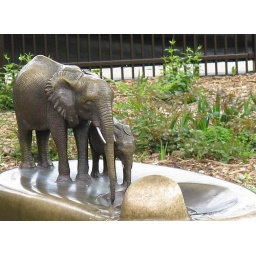
You can see the water is running continuously in this fountain How wasteful.But I loved the statue of the elephants.